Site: brandenburg
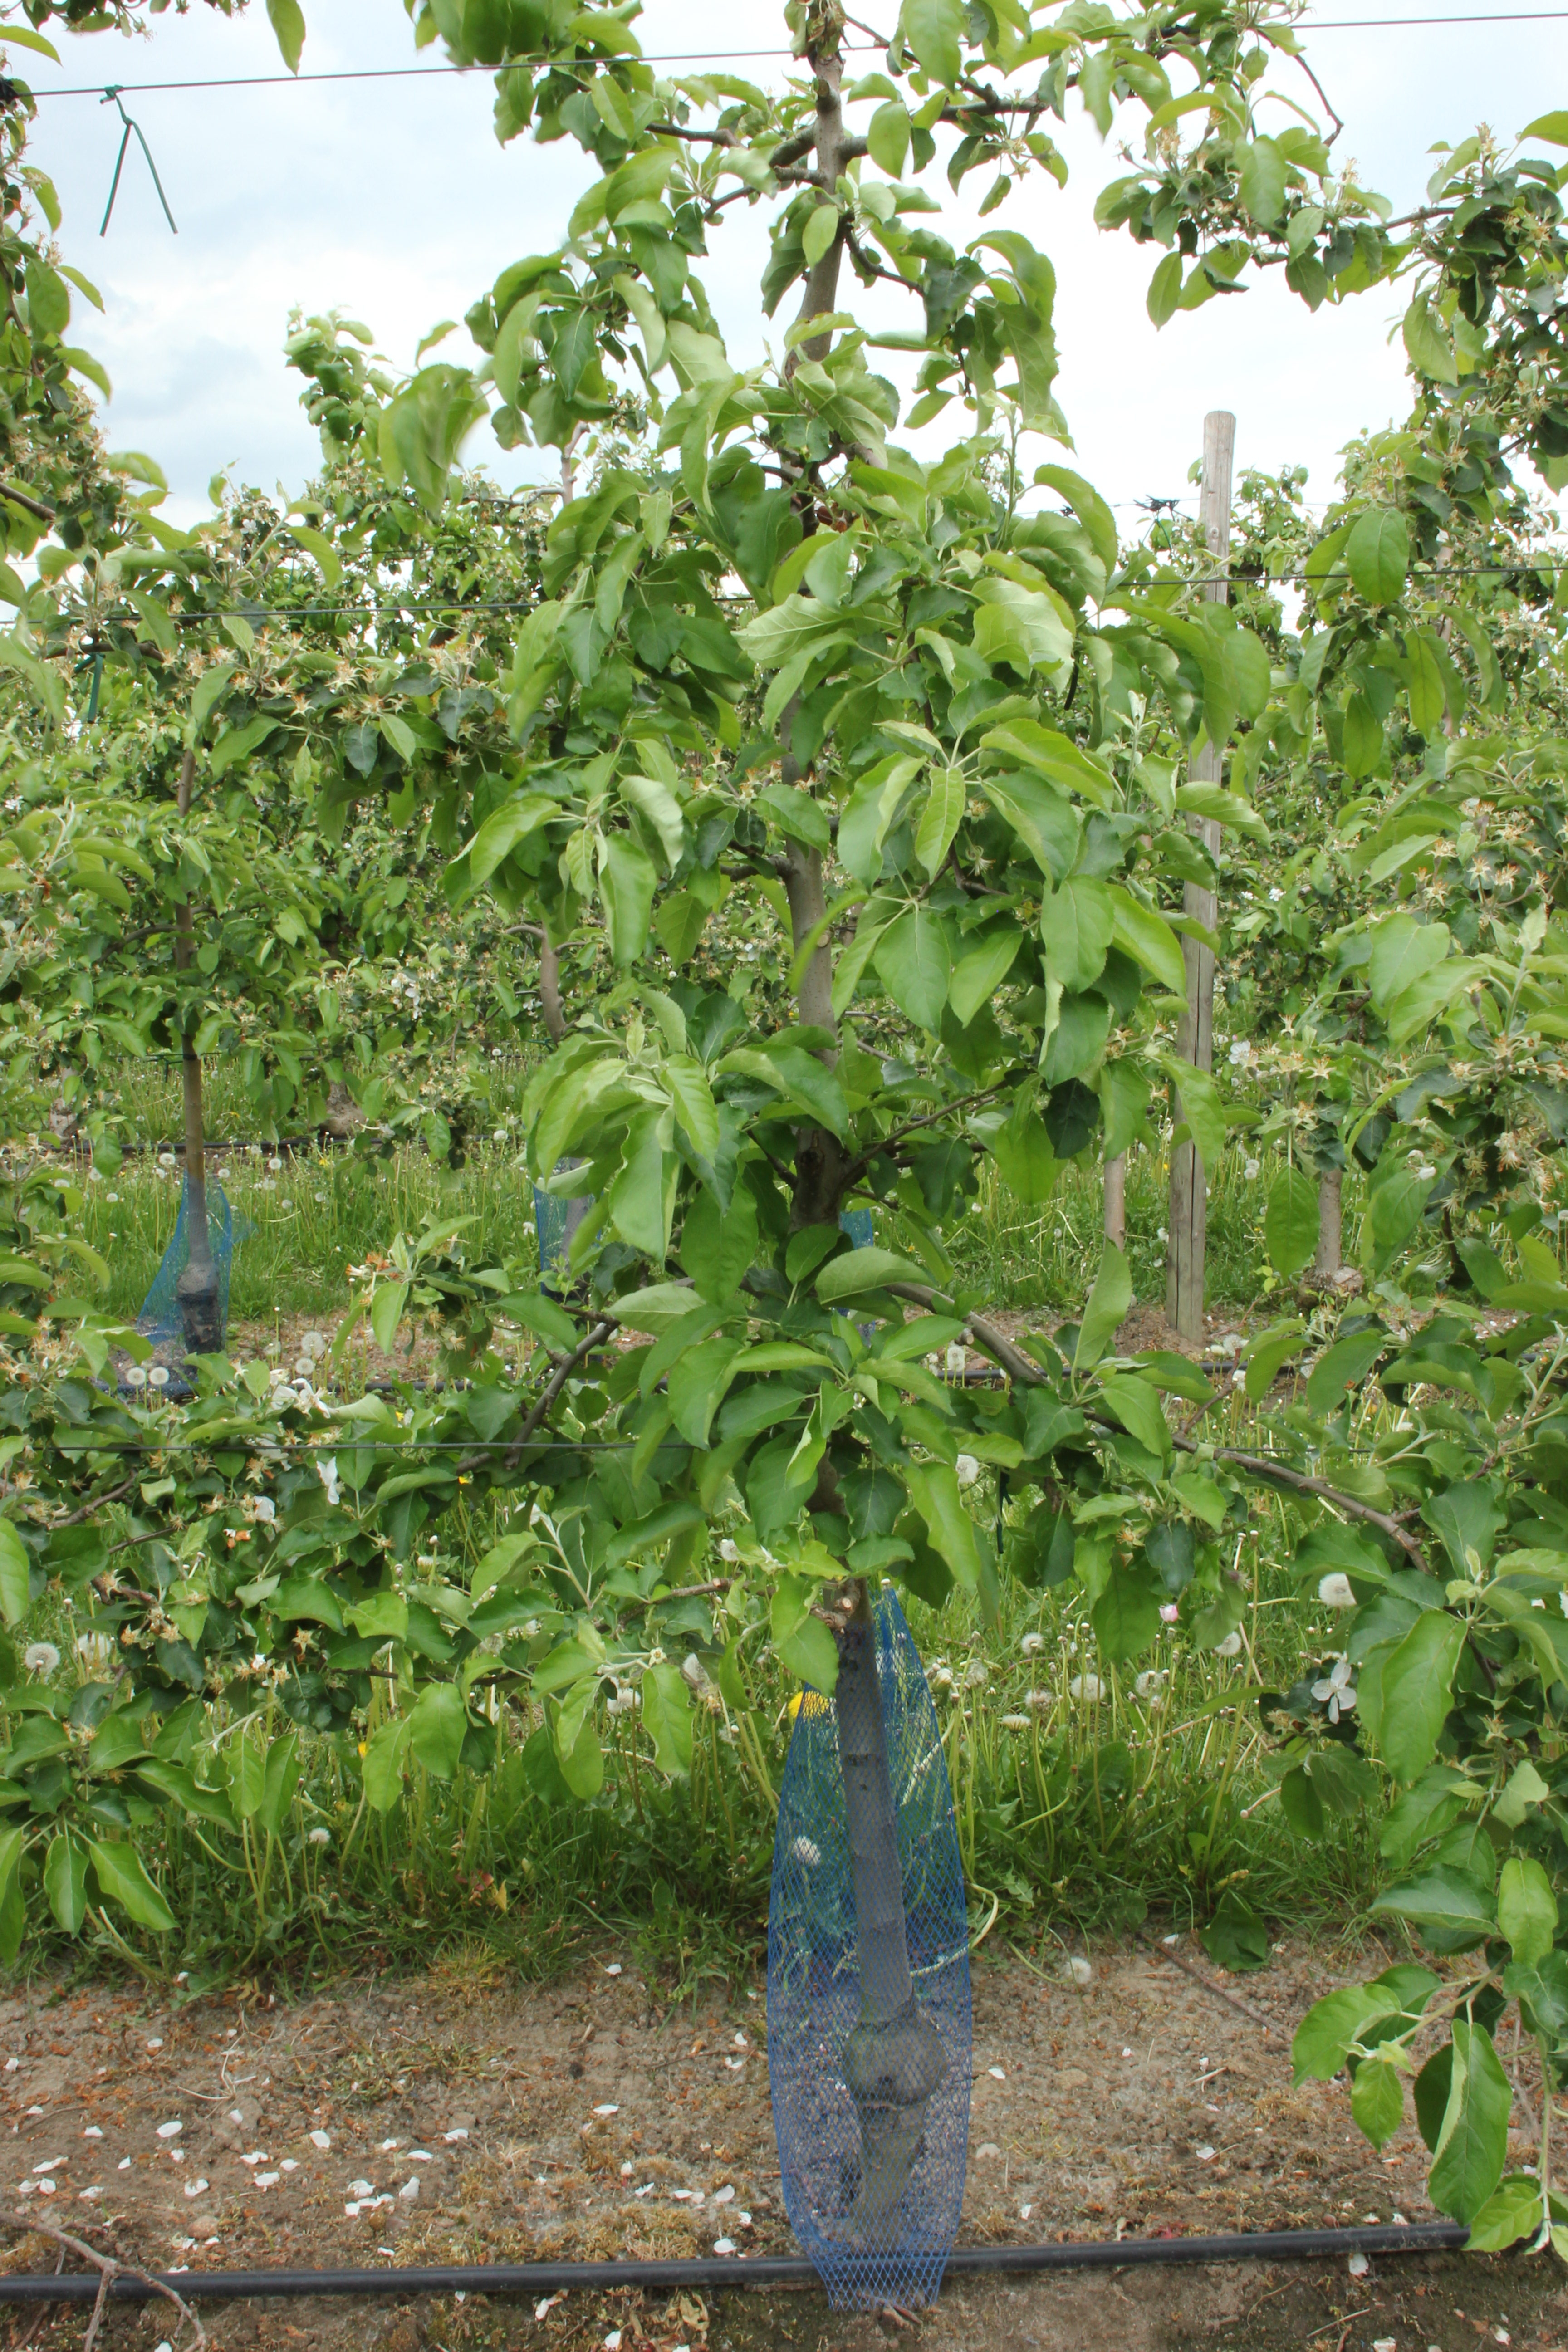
Growth stage (BBCH 67): Flowering